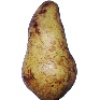
Label: pear_abate